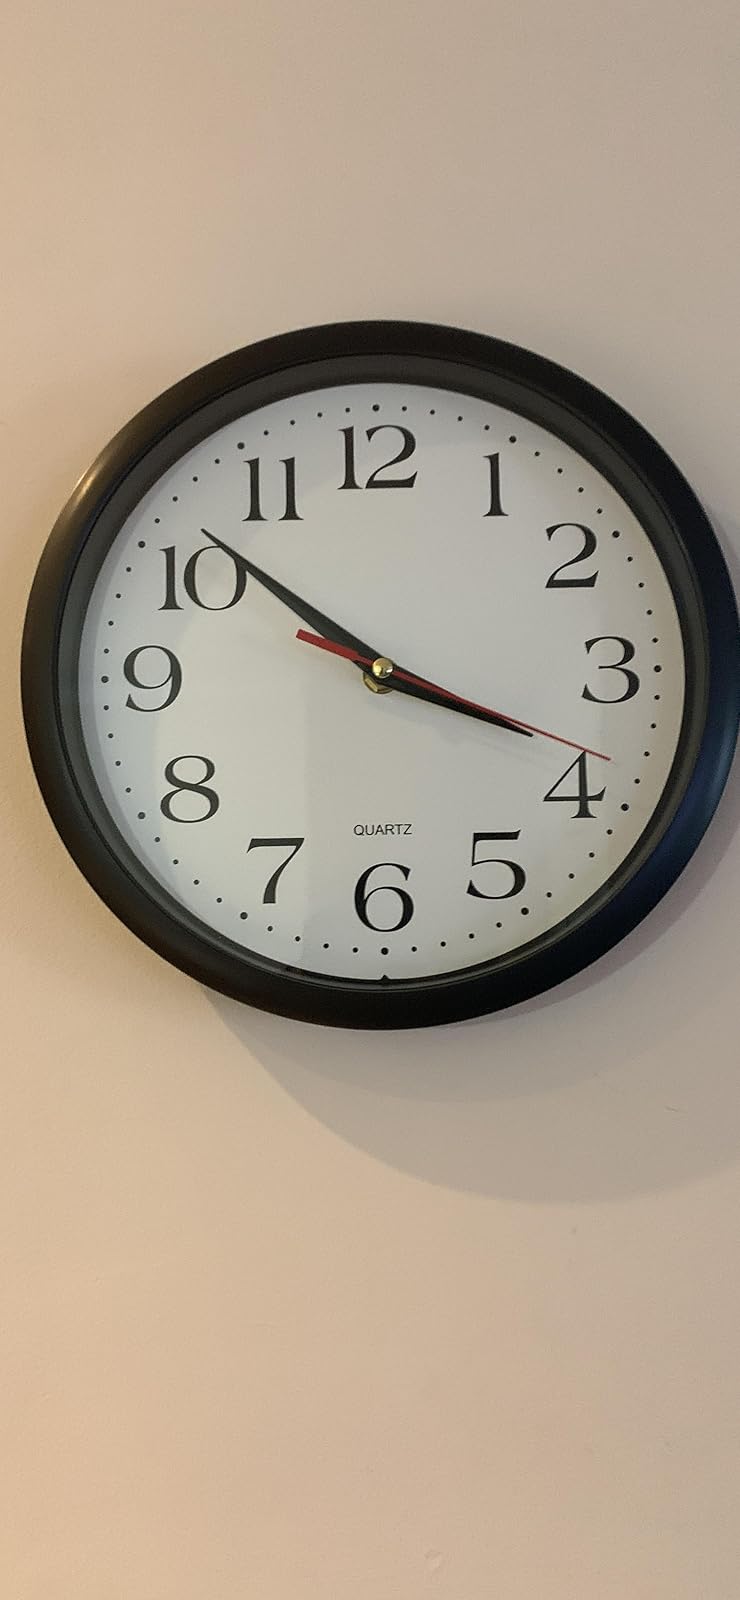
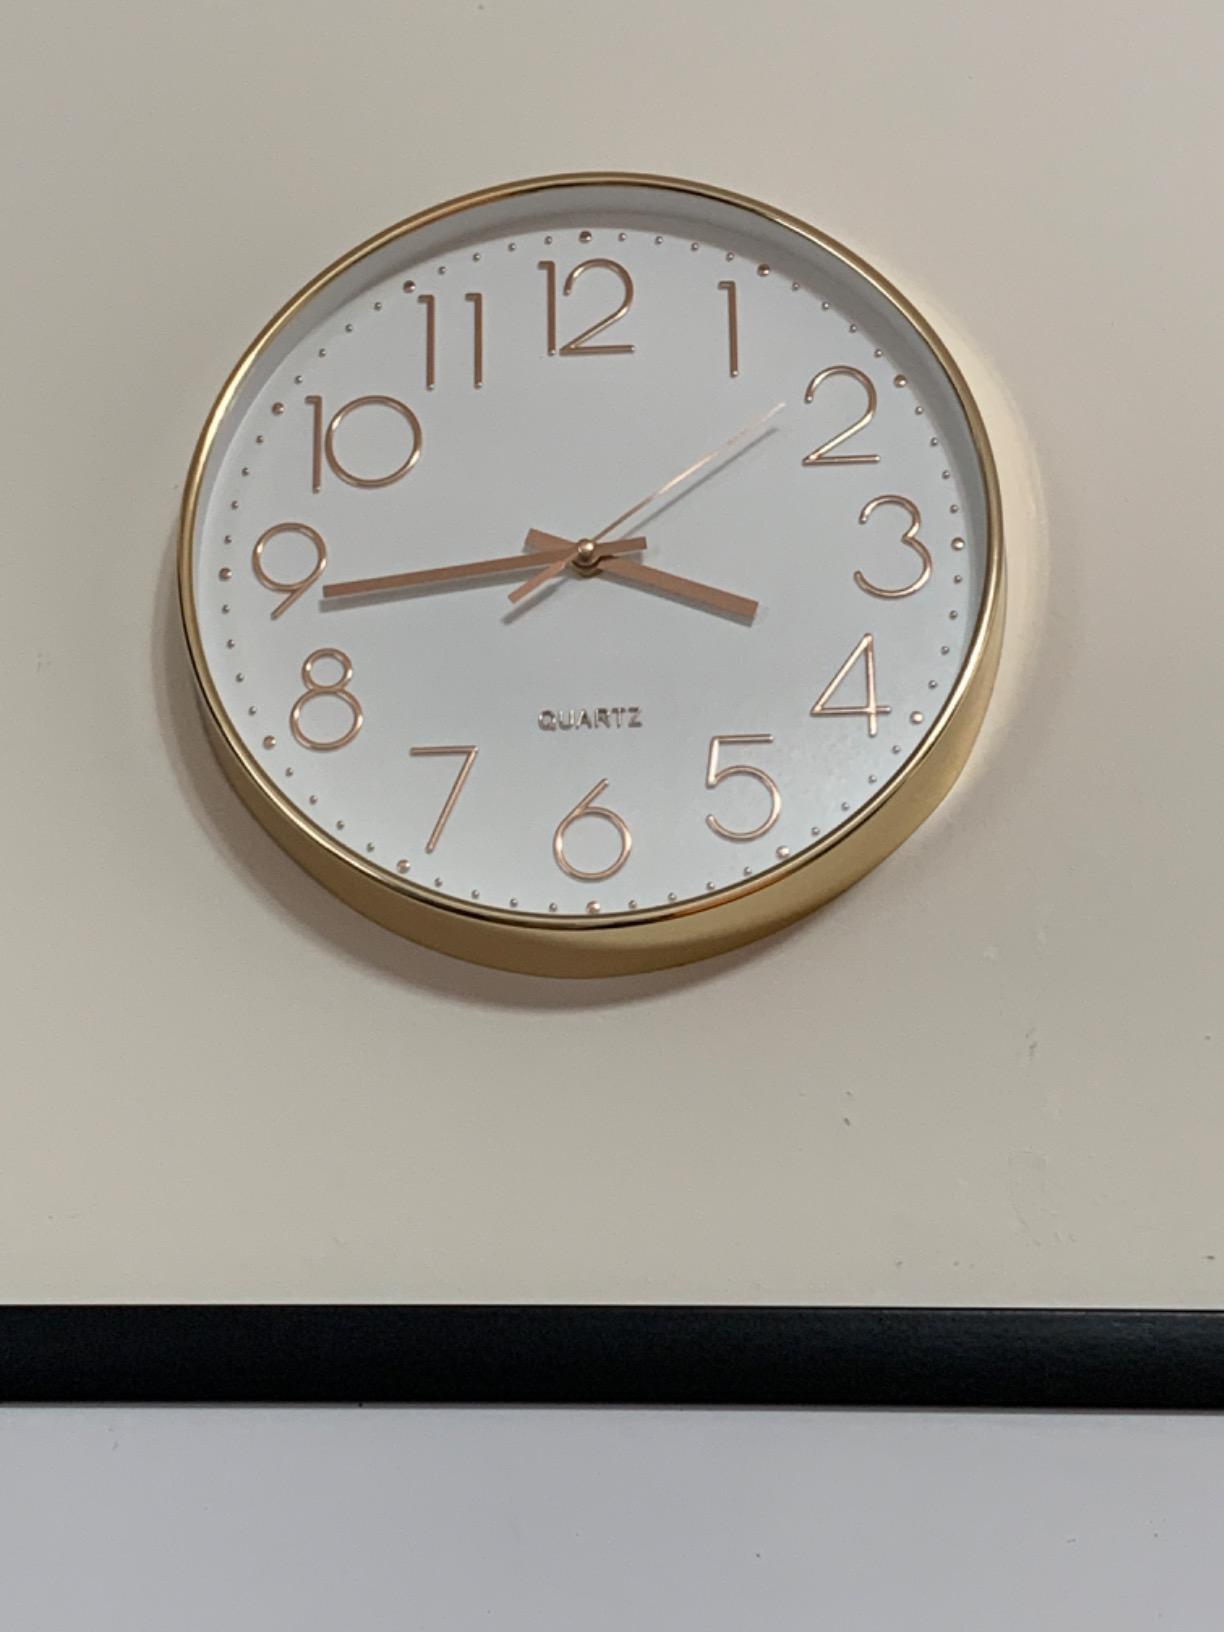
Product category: clock
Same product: no